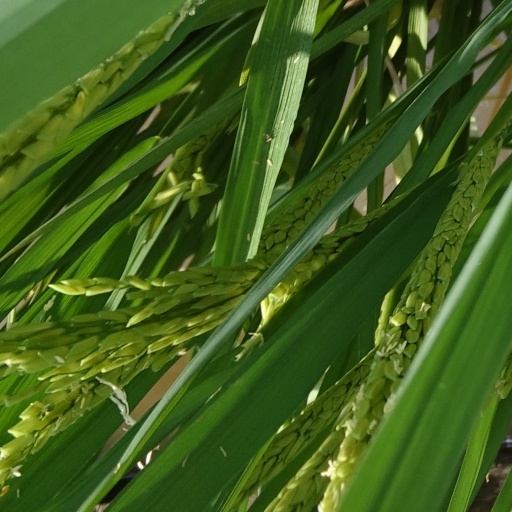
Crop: rice